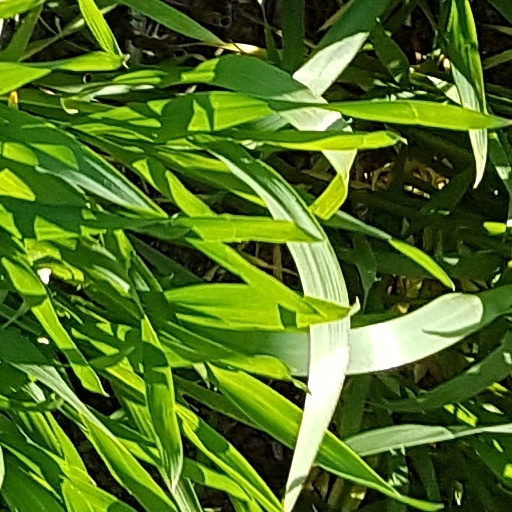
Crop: wheat